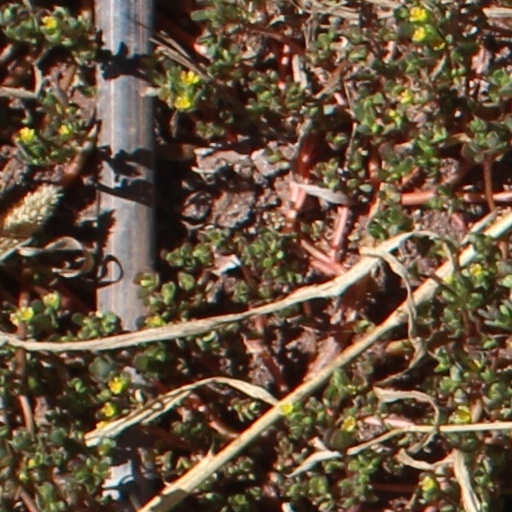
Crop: wheat